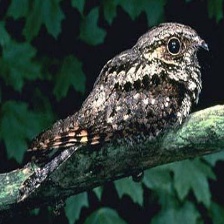
Species: EASTERN WIP POOR WILL
Scientific name: ANTROSTOMUS VOCIFERUS